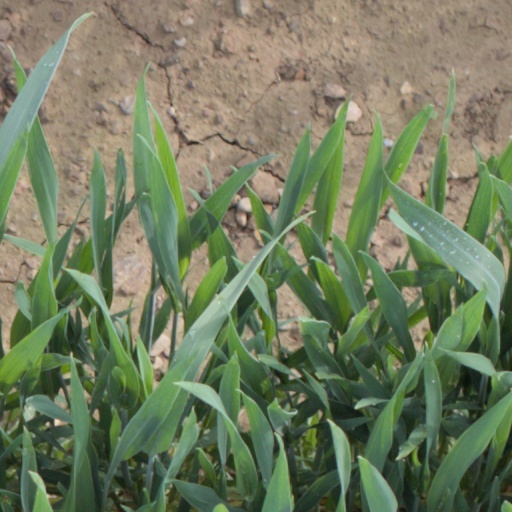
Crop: wheat